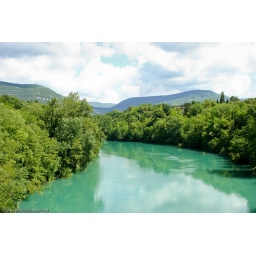
Il fiume Isonzo a Gorizia, visto dal ponte di Piuma.The river Isonzo in Gorizia, Italy, seen from the bridge of Piuma.